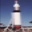
Label: rocket